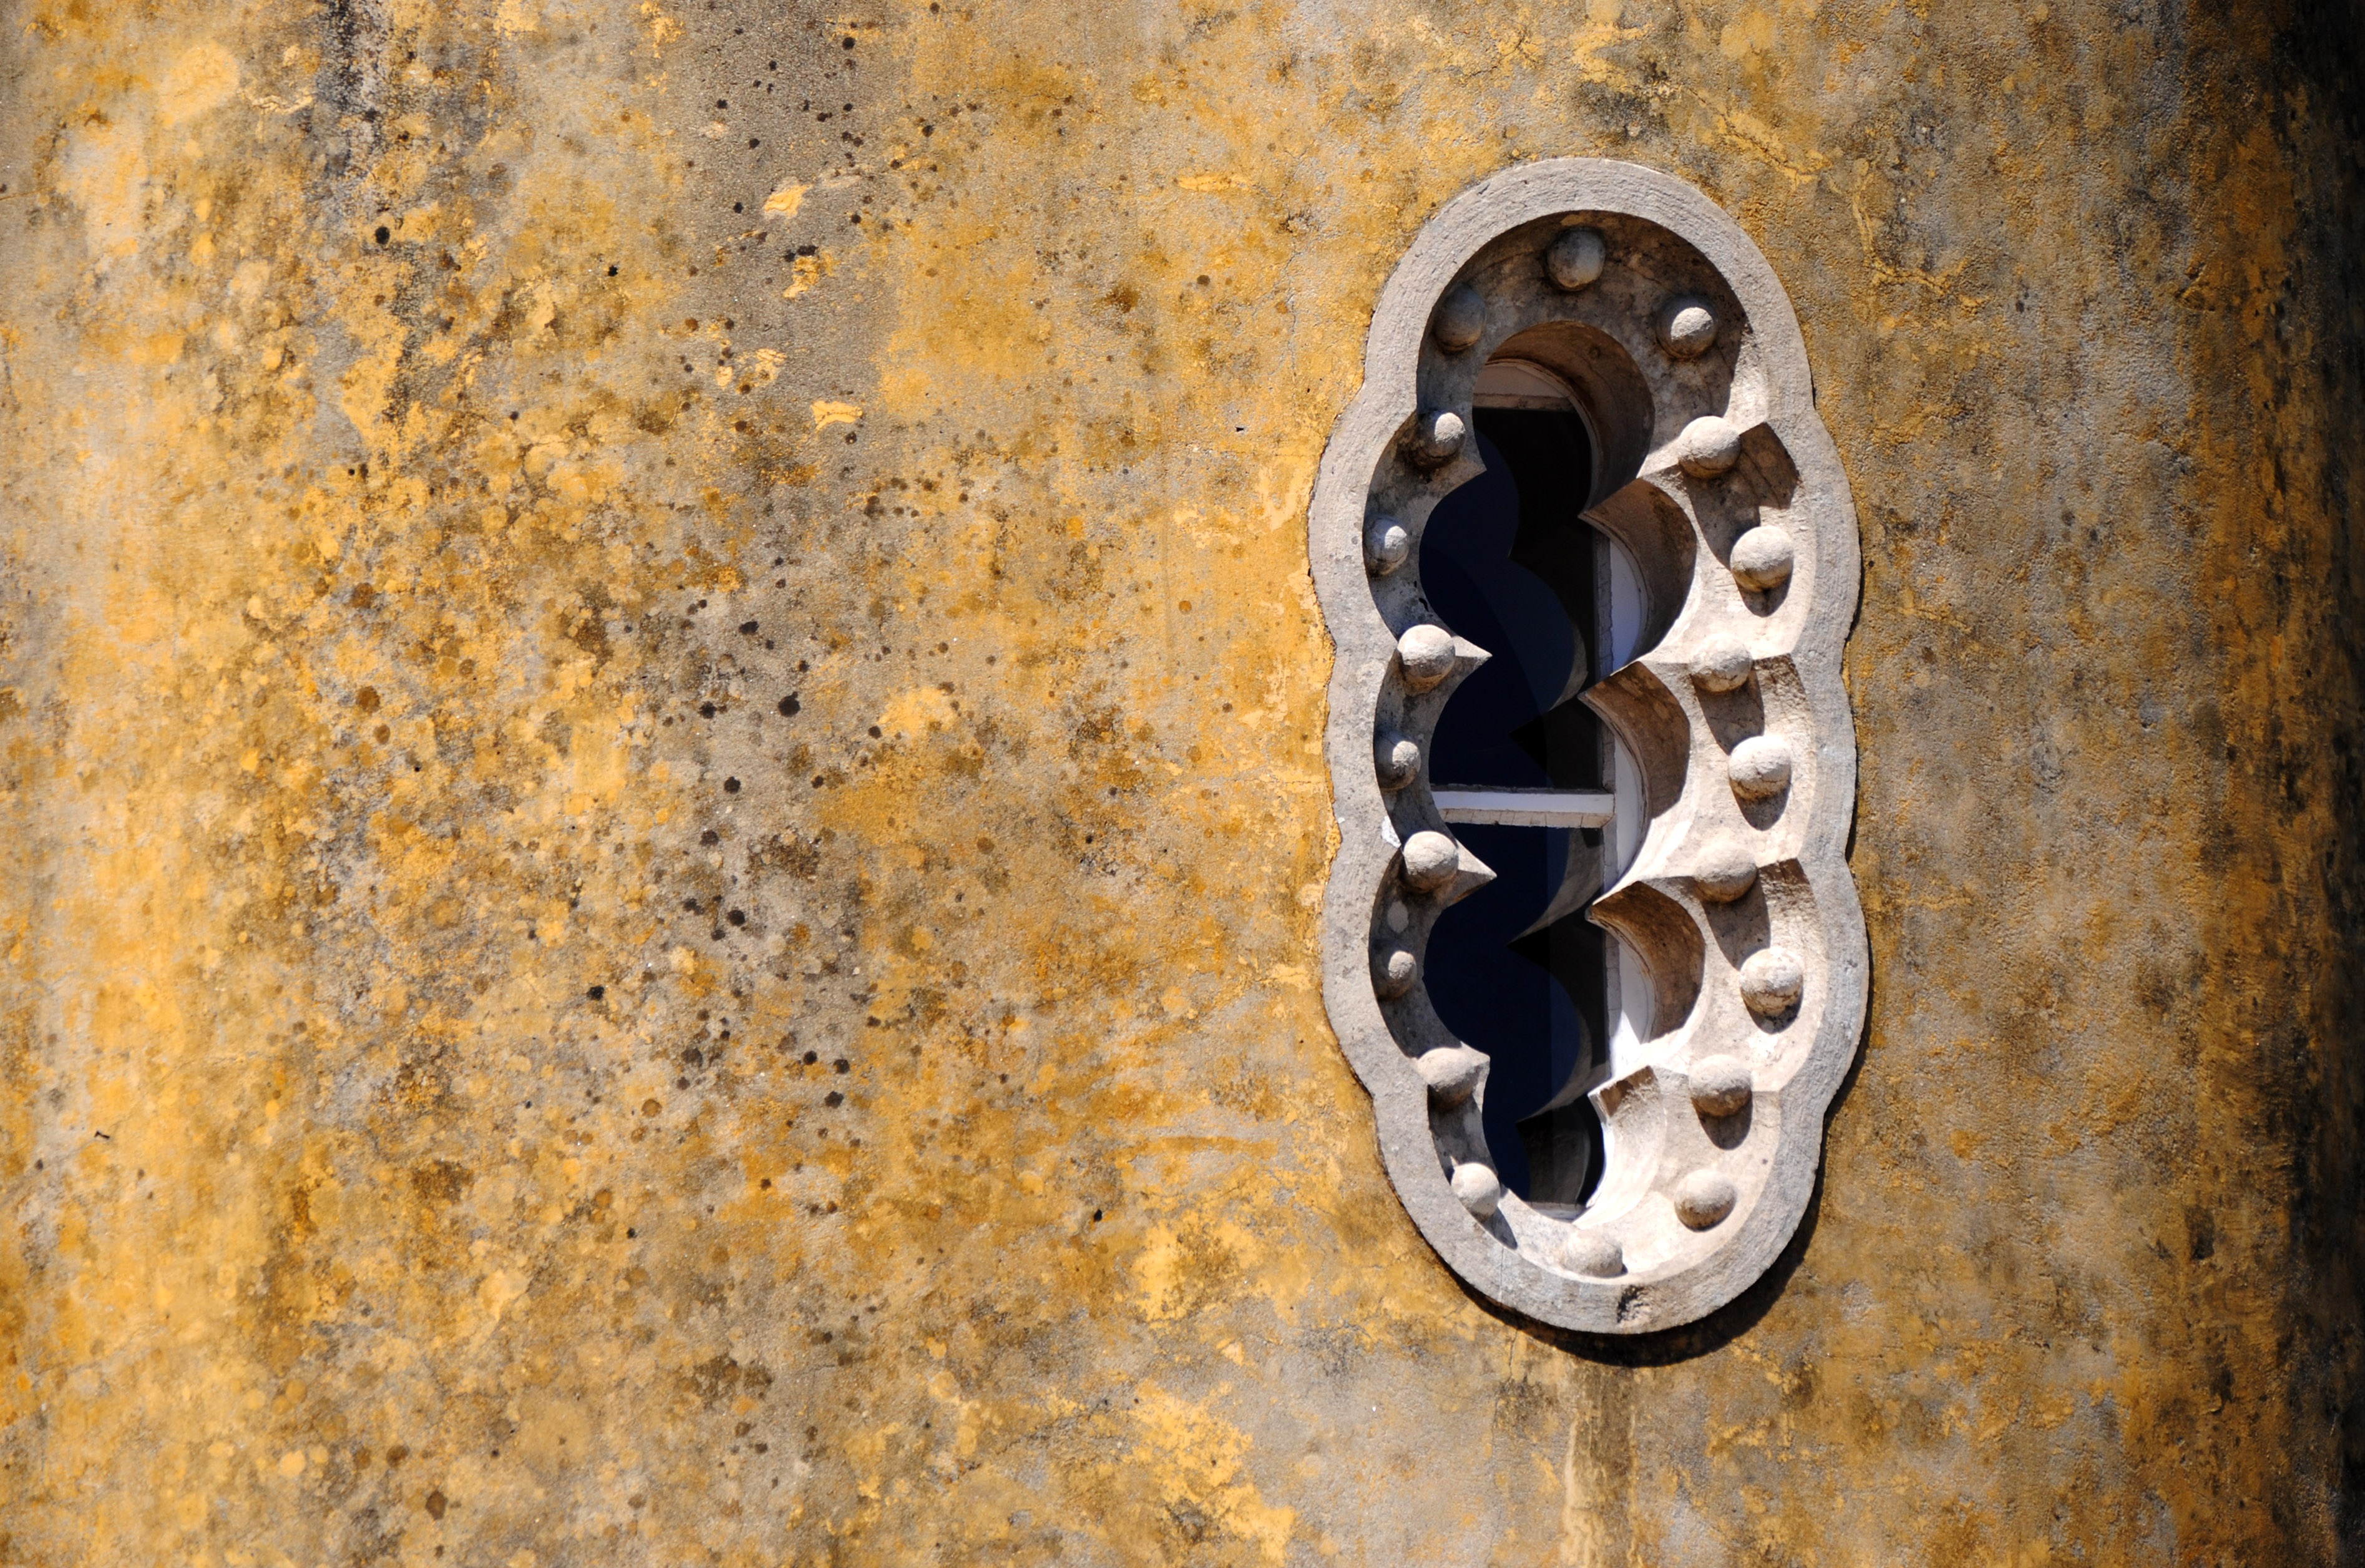
wood, antique, window, number, wall, rust, material, design, graphic, iron, carving, rosette, material collection, ocher